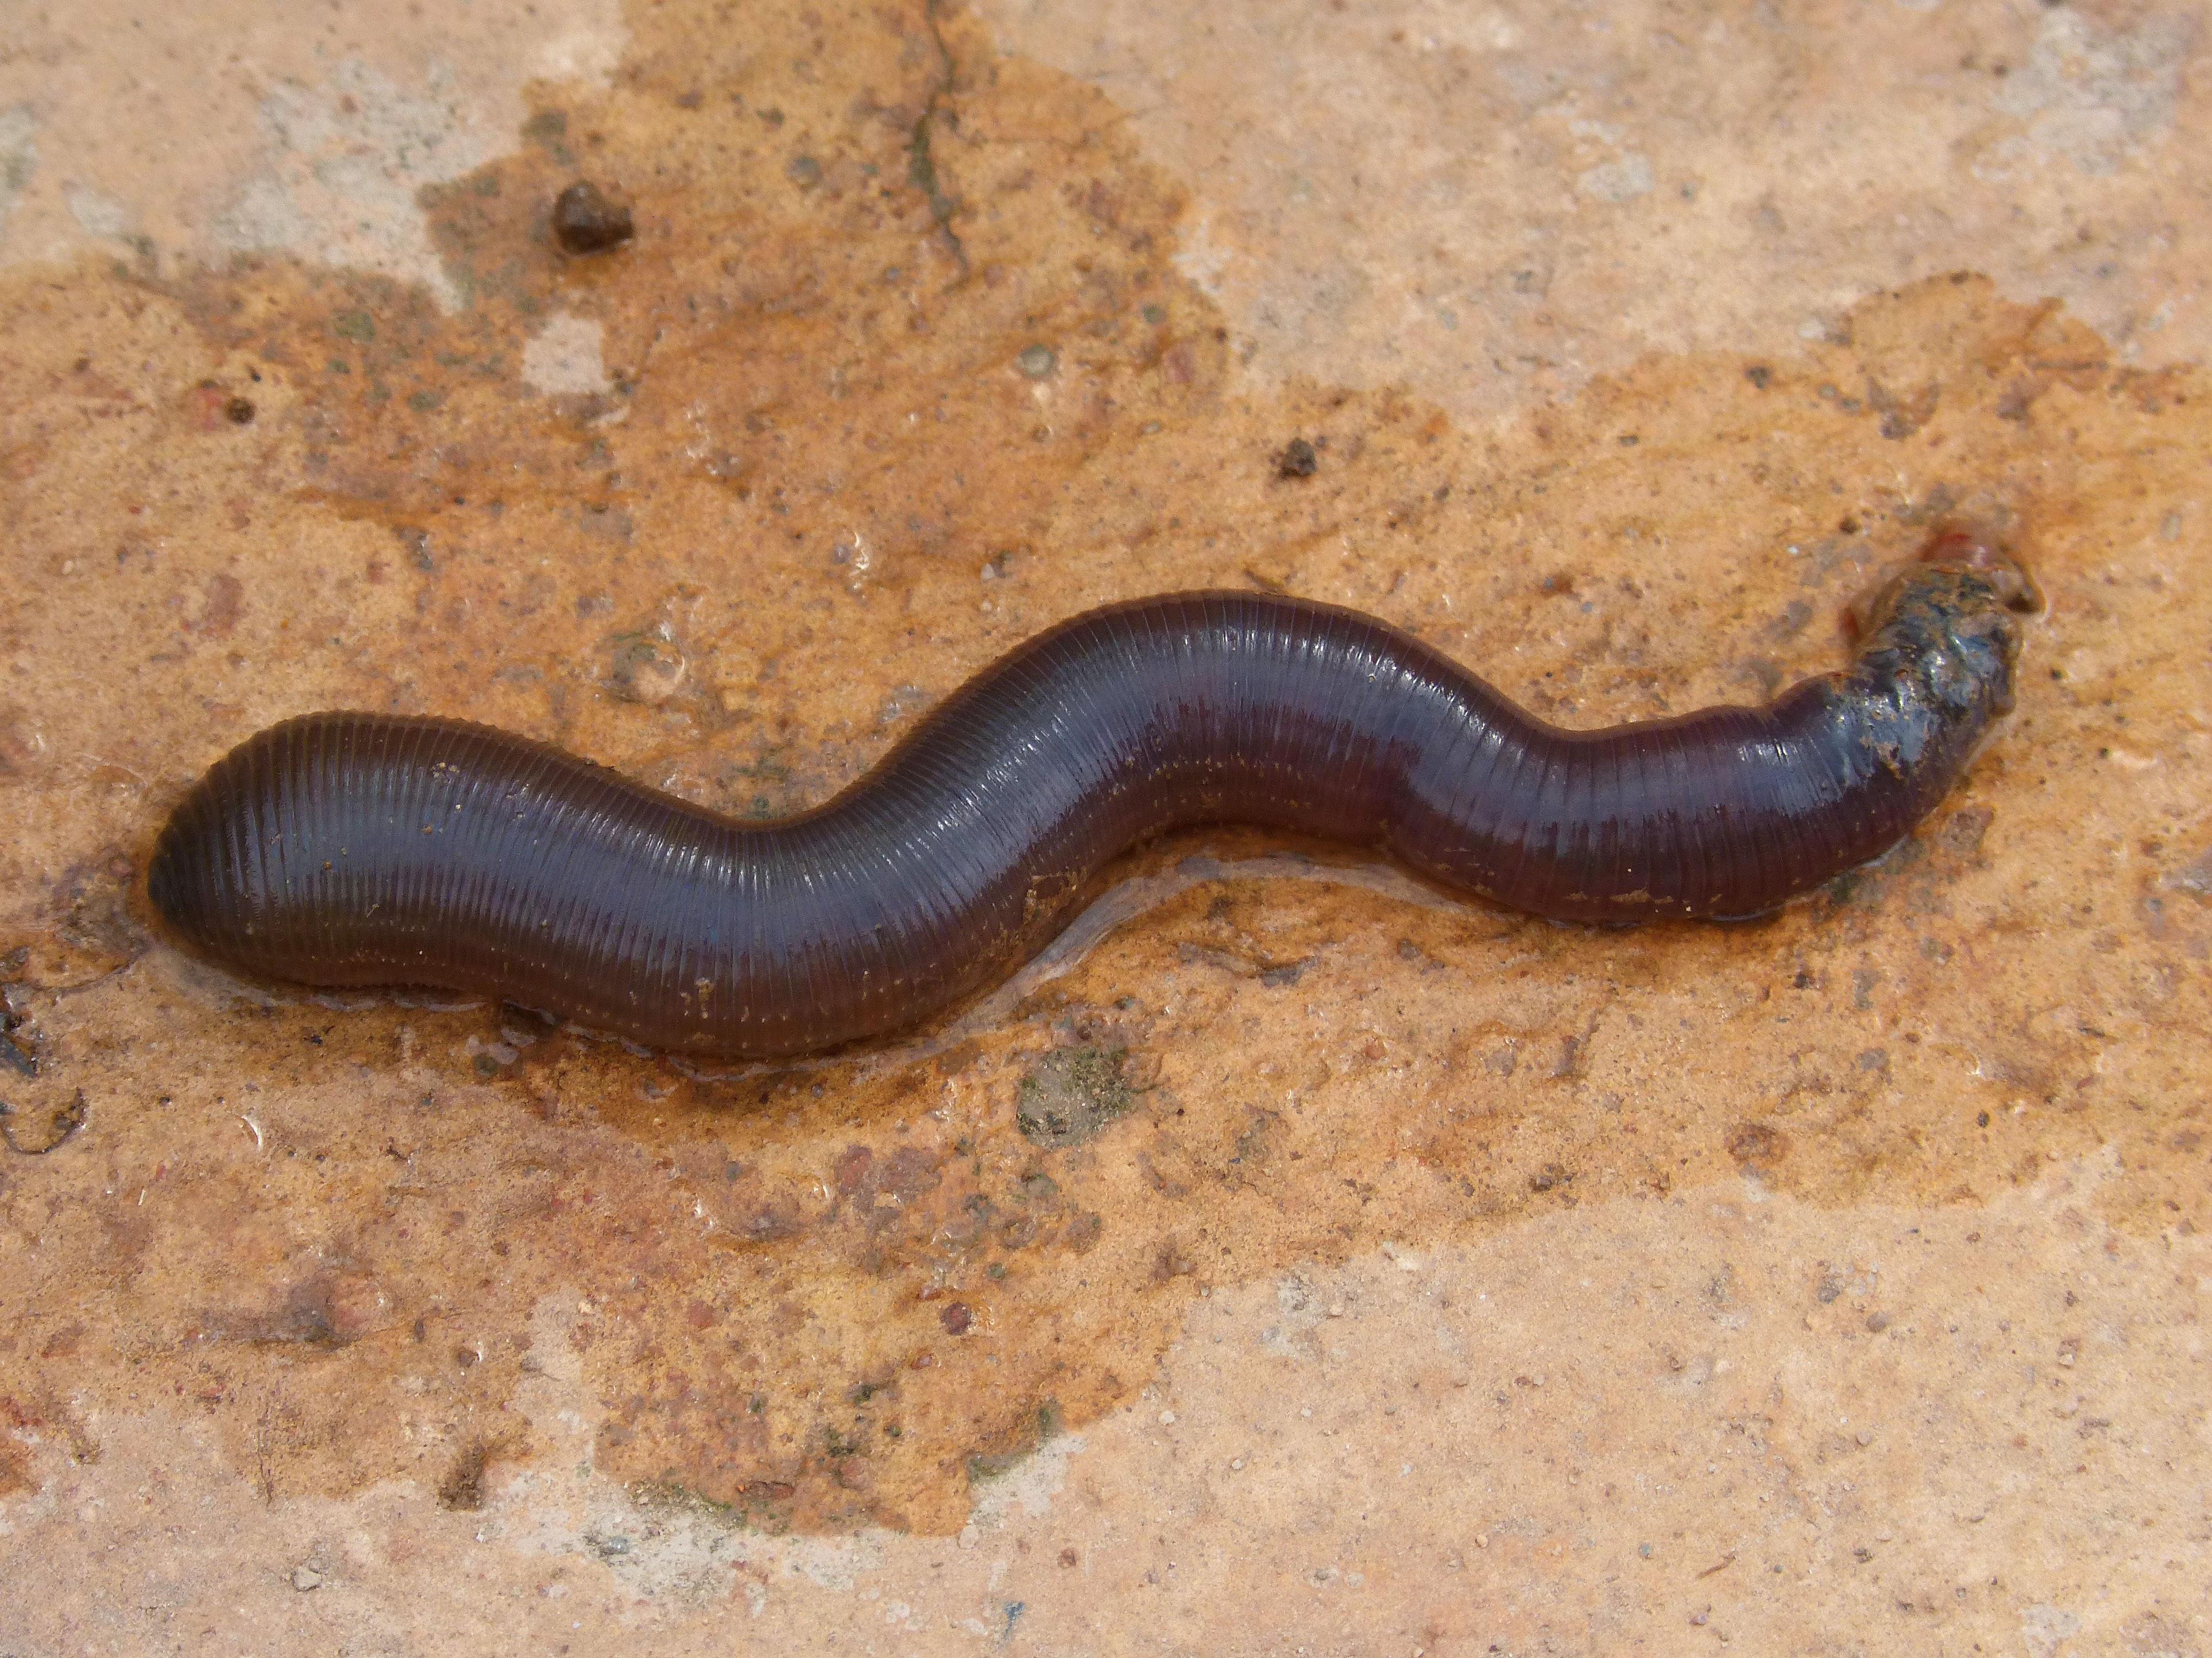
fauna, invertebrate, worm, oligoqueto, terra cuc, earth worm, ringed worm